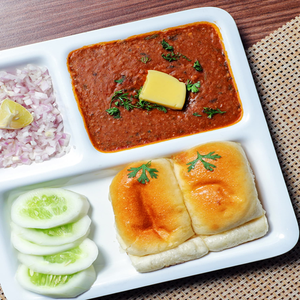
Dish: pavbhaji